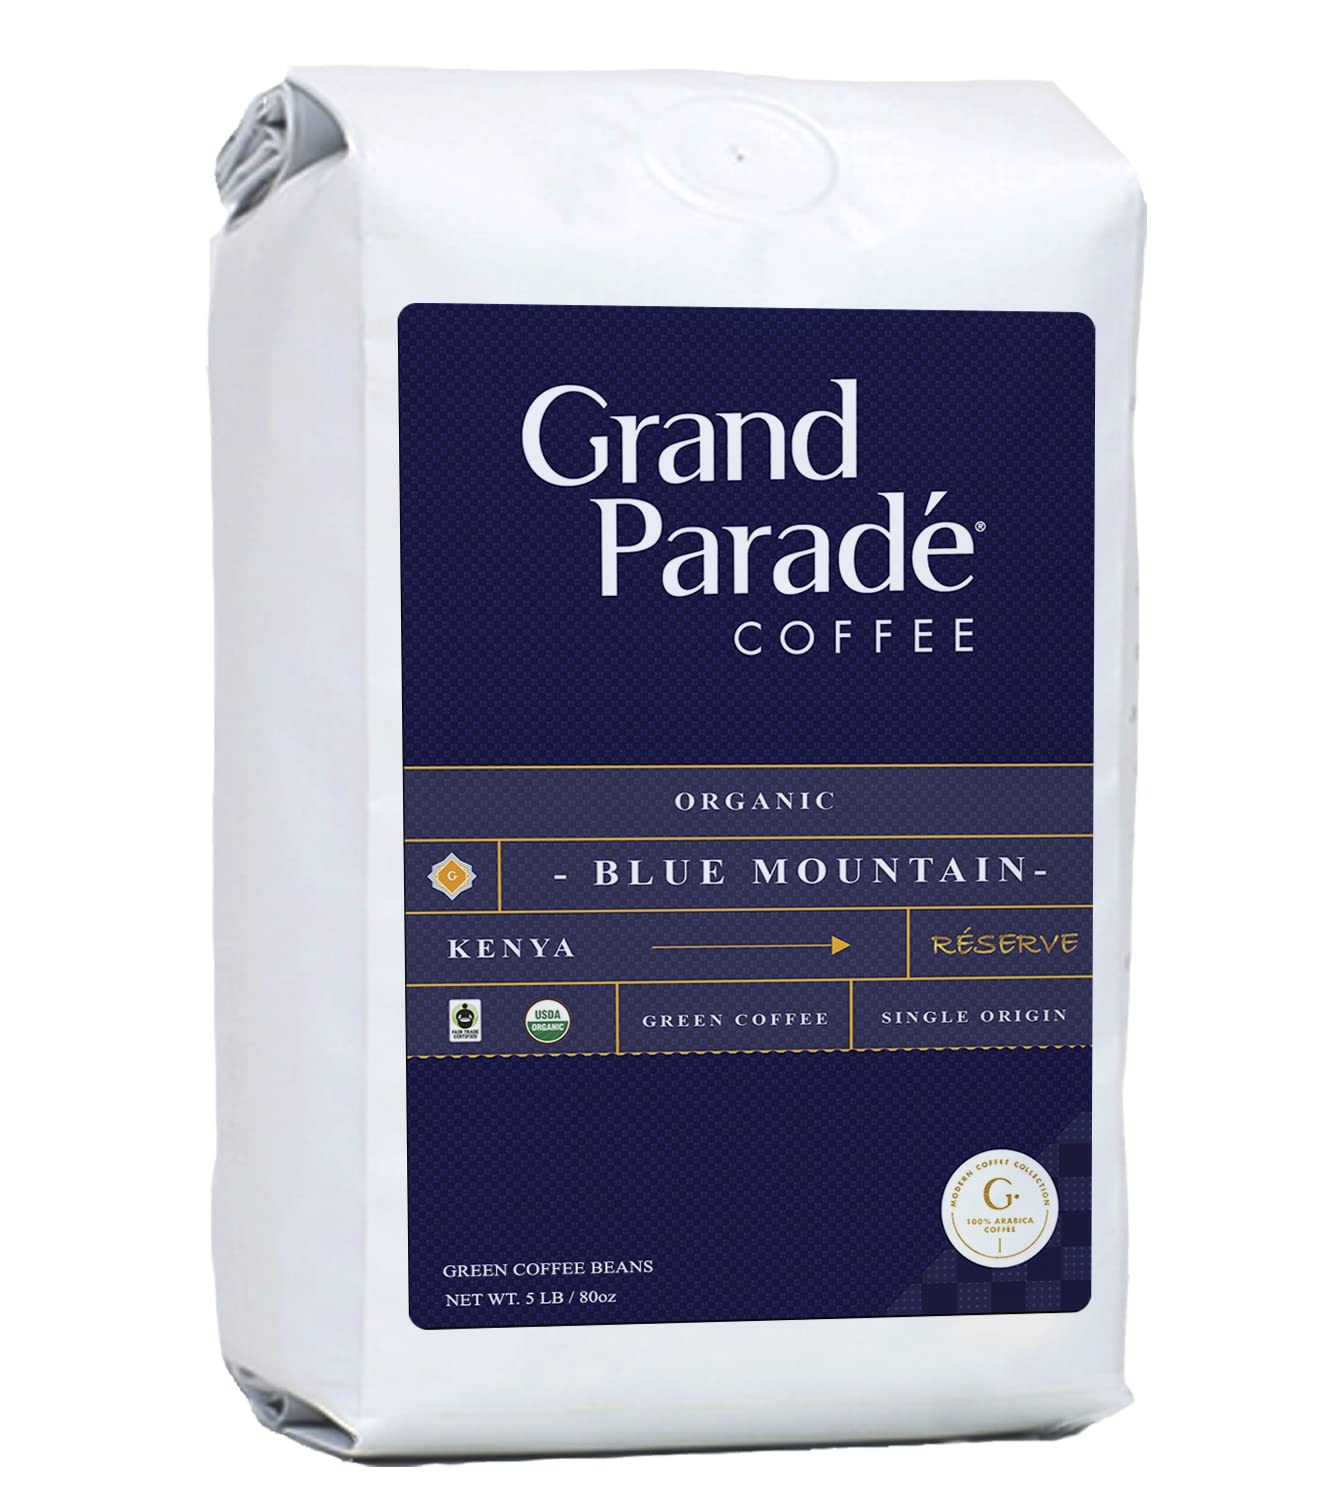
Item Name: Grand Parade Coffee, 5 Lbs Organic Kenya Blue Mountain Unroasted Green Coffee Beans, 100% Prime Grade 1, Specialty Arabica - Fair Trade Single Origin
Bullet Point 1: Flavor Profile: vibrant fruit notes, caramel, milk chocolate
Bullet Point 2: 100% Organic Kenya Blue Mounrtain unroasted coffee beans
Bullet Point 3: remium coffee similar to Jamaica Blue Mountain green coffee
Bullet Point 4: 5lbs raw coffee for roasting - packed fresh for home roasters
Product Description: Our organic, Kenya Blue Mountain unroasted green coffee beans boast a sparkling sweet fruit and floral flavors balanced by a silky chocolate body layered with caramel notes. Like the Jamaica Blue Mountain green coffee beans, our gourmet Kenyan Blue Mountain single origin coffee is luxurious with complex and structured flavors.
Value: 80.0
Unit: Ounce

Price: 87.45